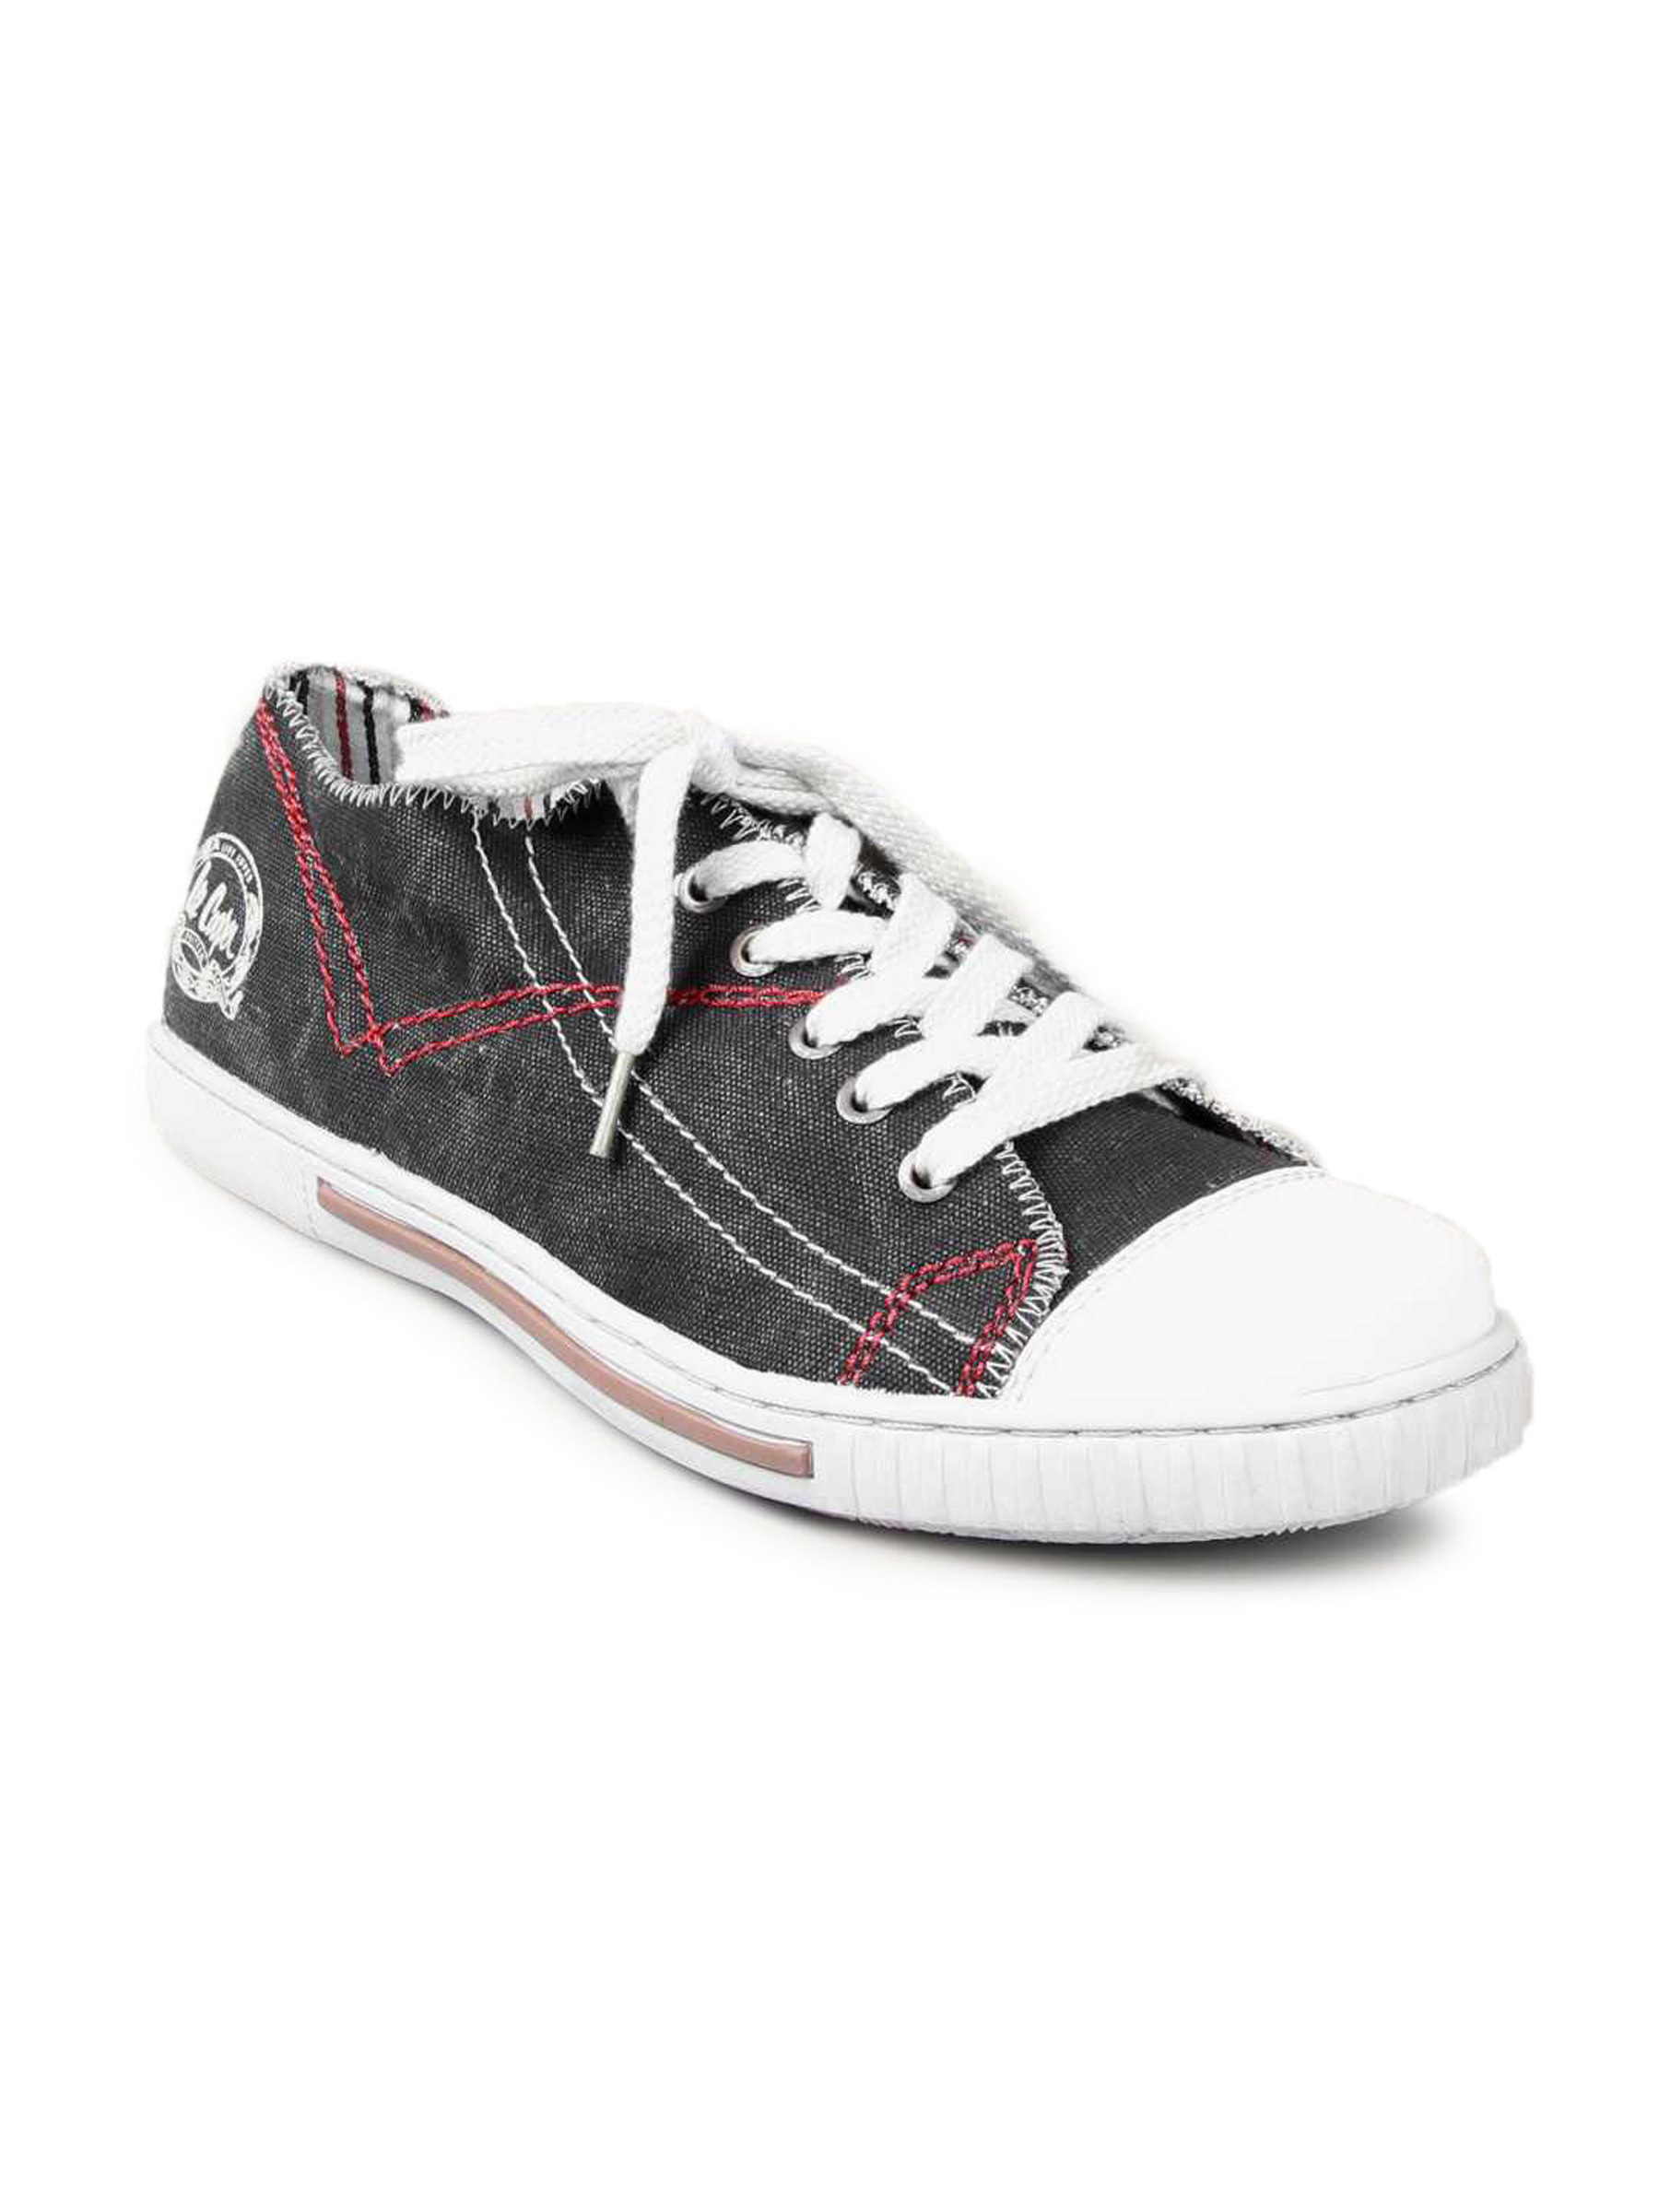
Lee Cooper Men's Casual Canvas Black Shoe
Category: Footwear / Shoes / Casual Shoes
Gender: Men
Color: Black
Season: Summer 2012
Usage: Casual